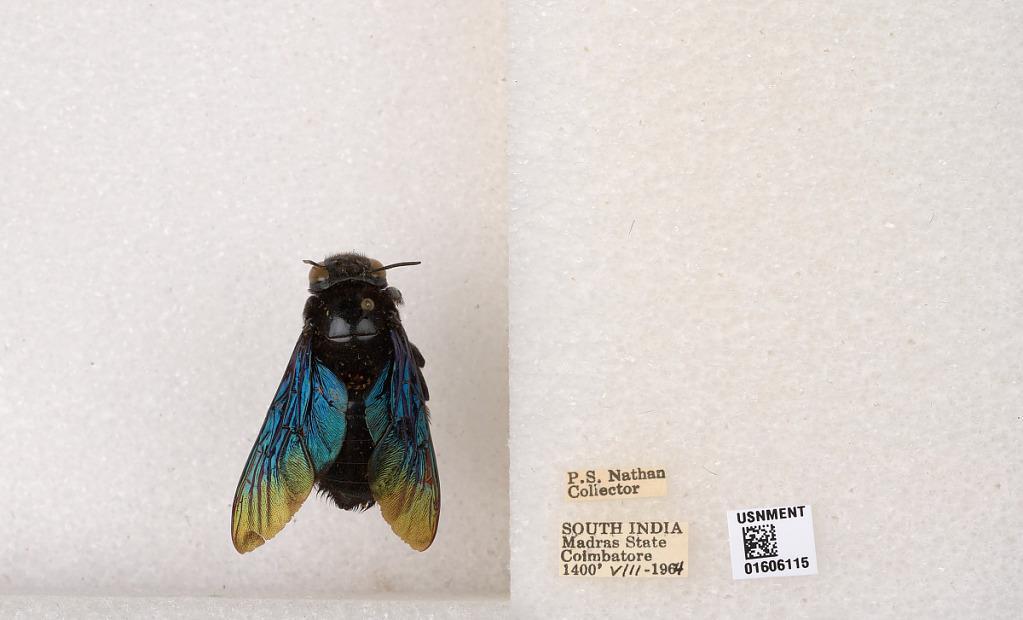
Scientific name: Xylocopa (Biluna) auripennis auripennis Lepeletier
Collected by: P. Nathan
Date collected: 1964-8-1
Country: India
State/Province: Tamil Nadu
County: Coimbatore
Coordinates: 10.9955, 76.9034